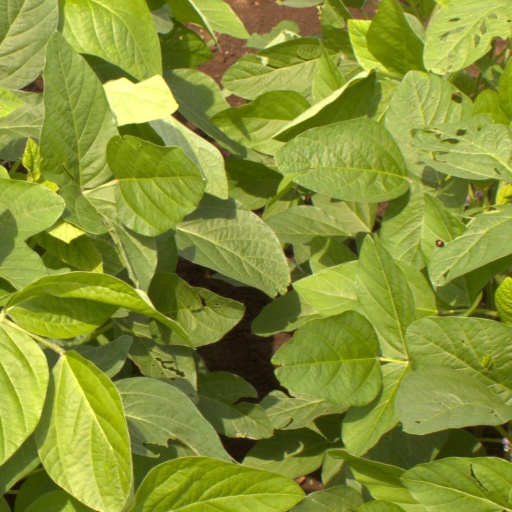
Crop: soybean